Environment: real
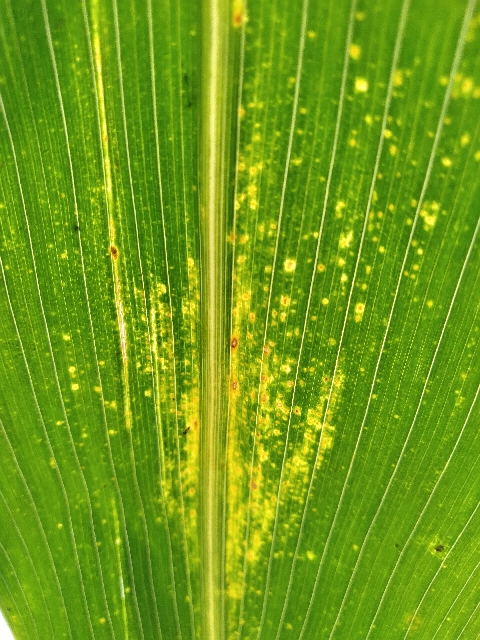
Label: lethal_necrosis